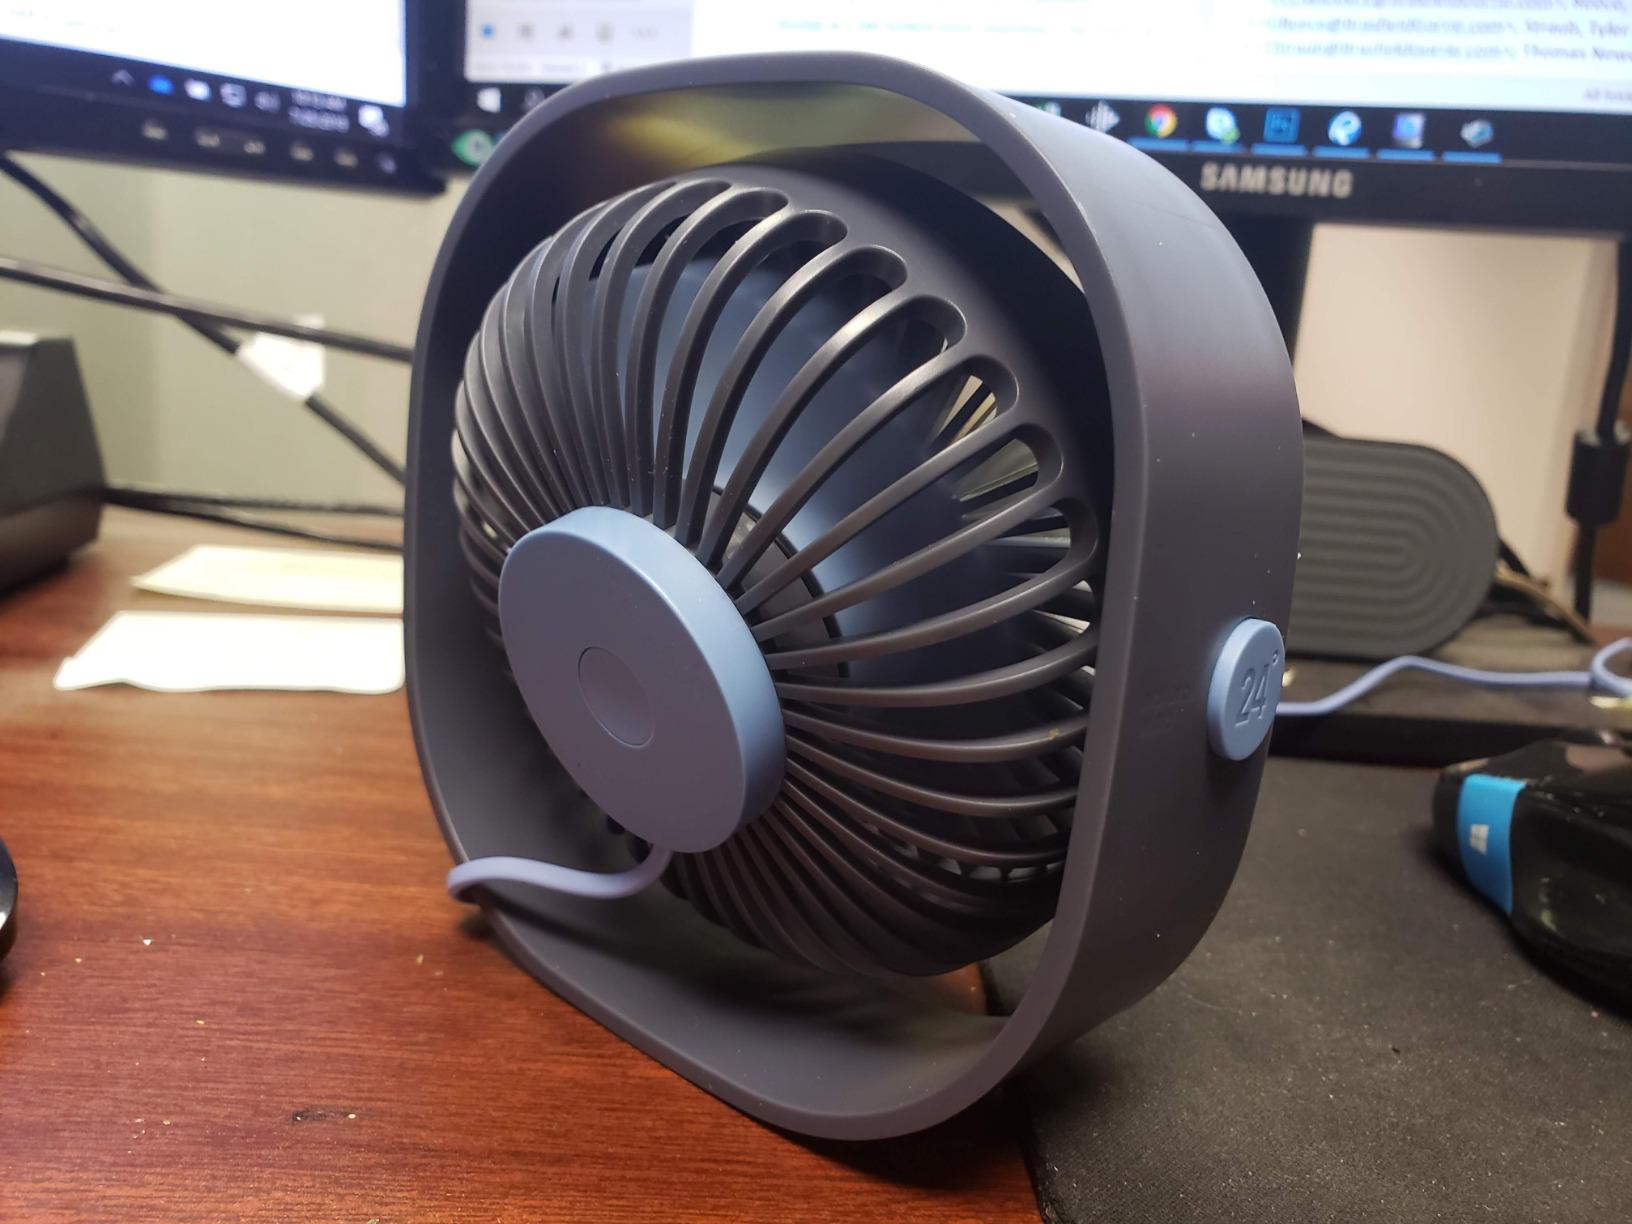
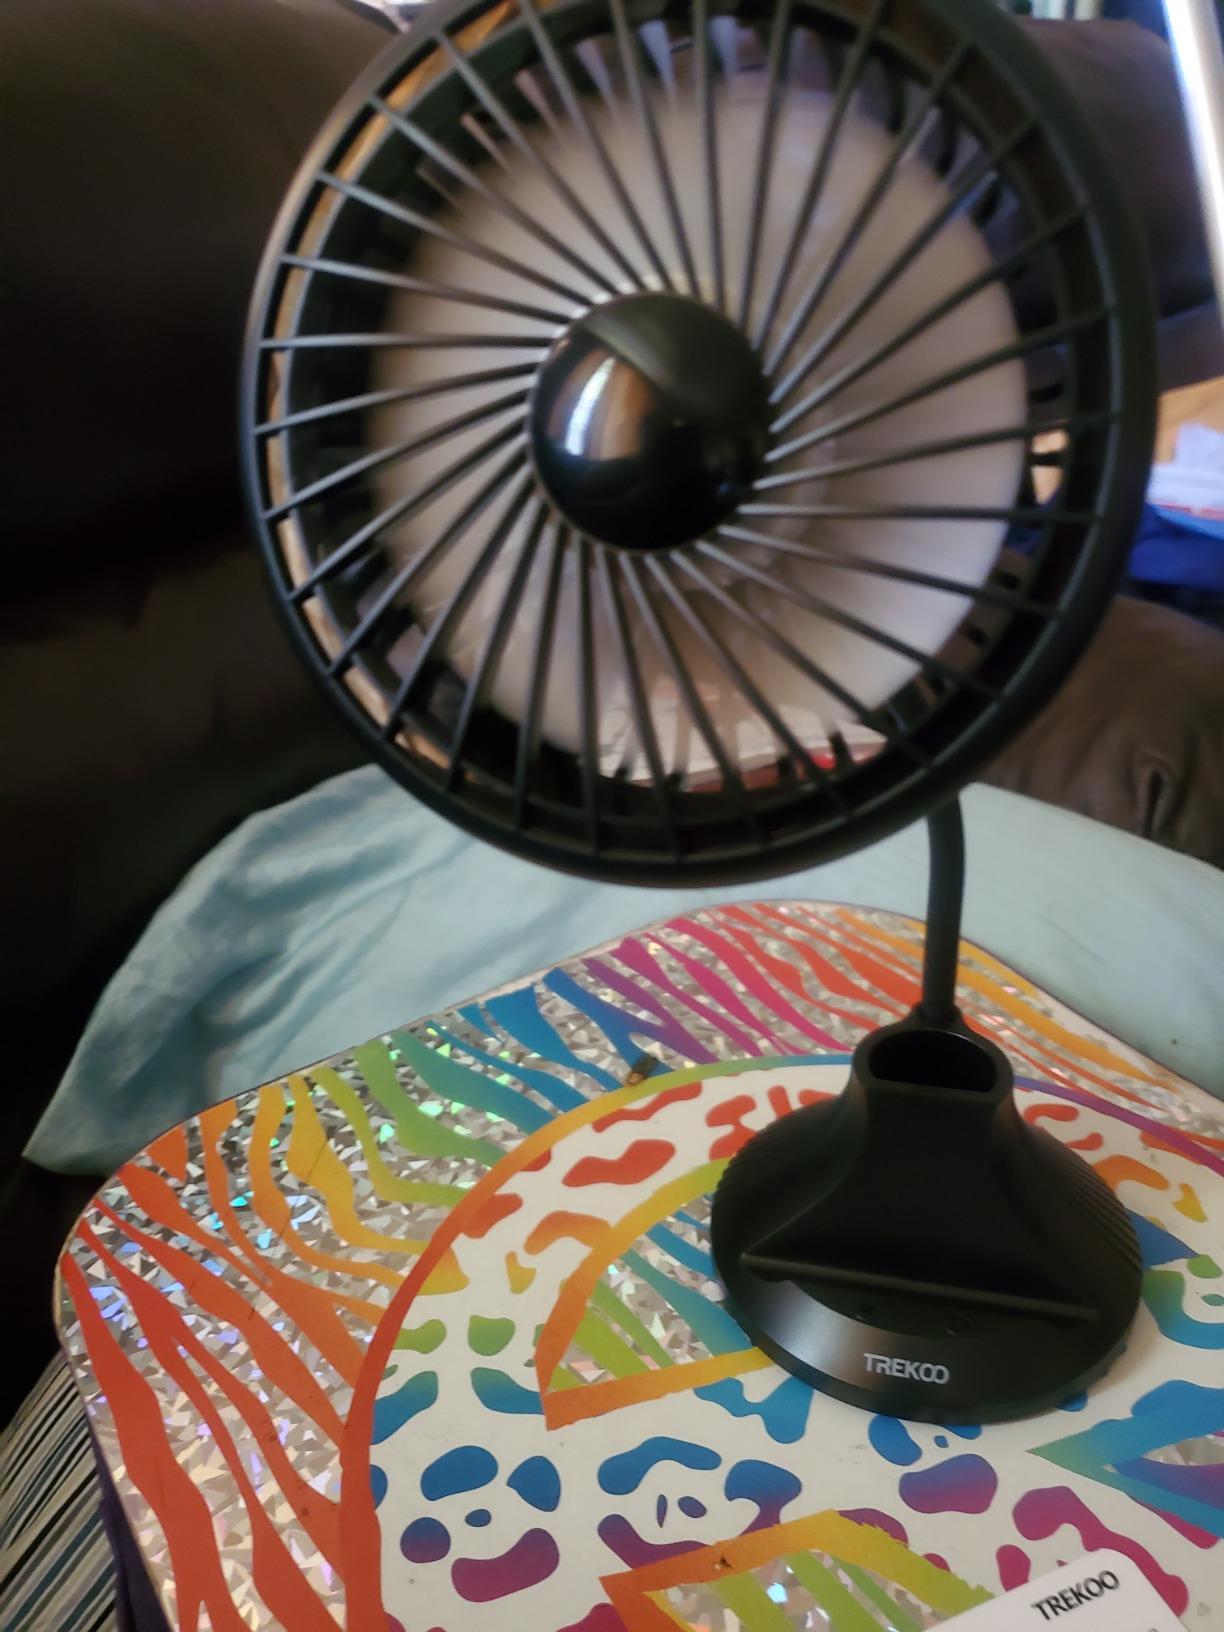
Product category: fan
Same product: no